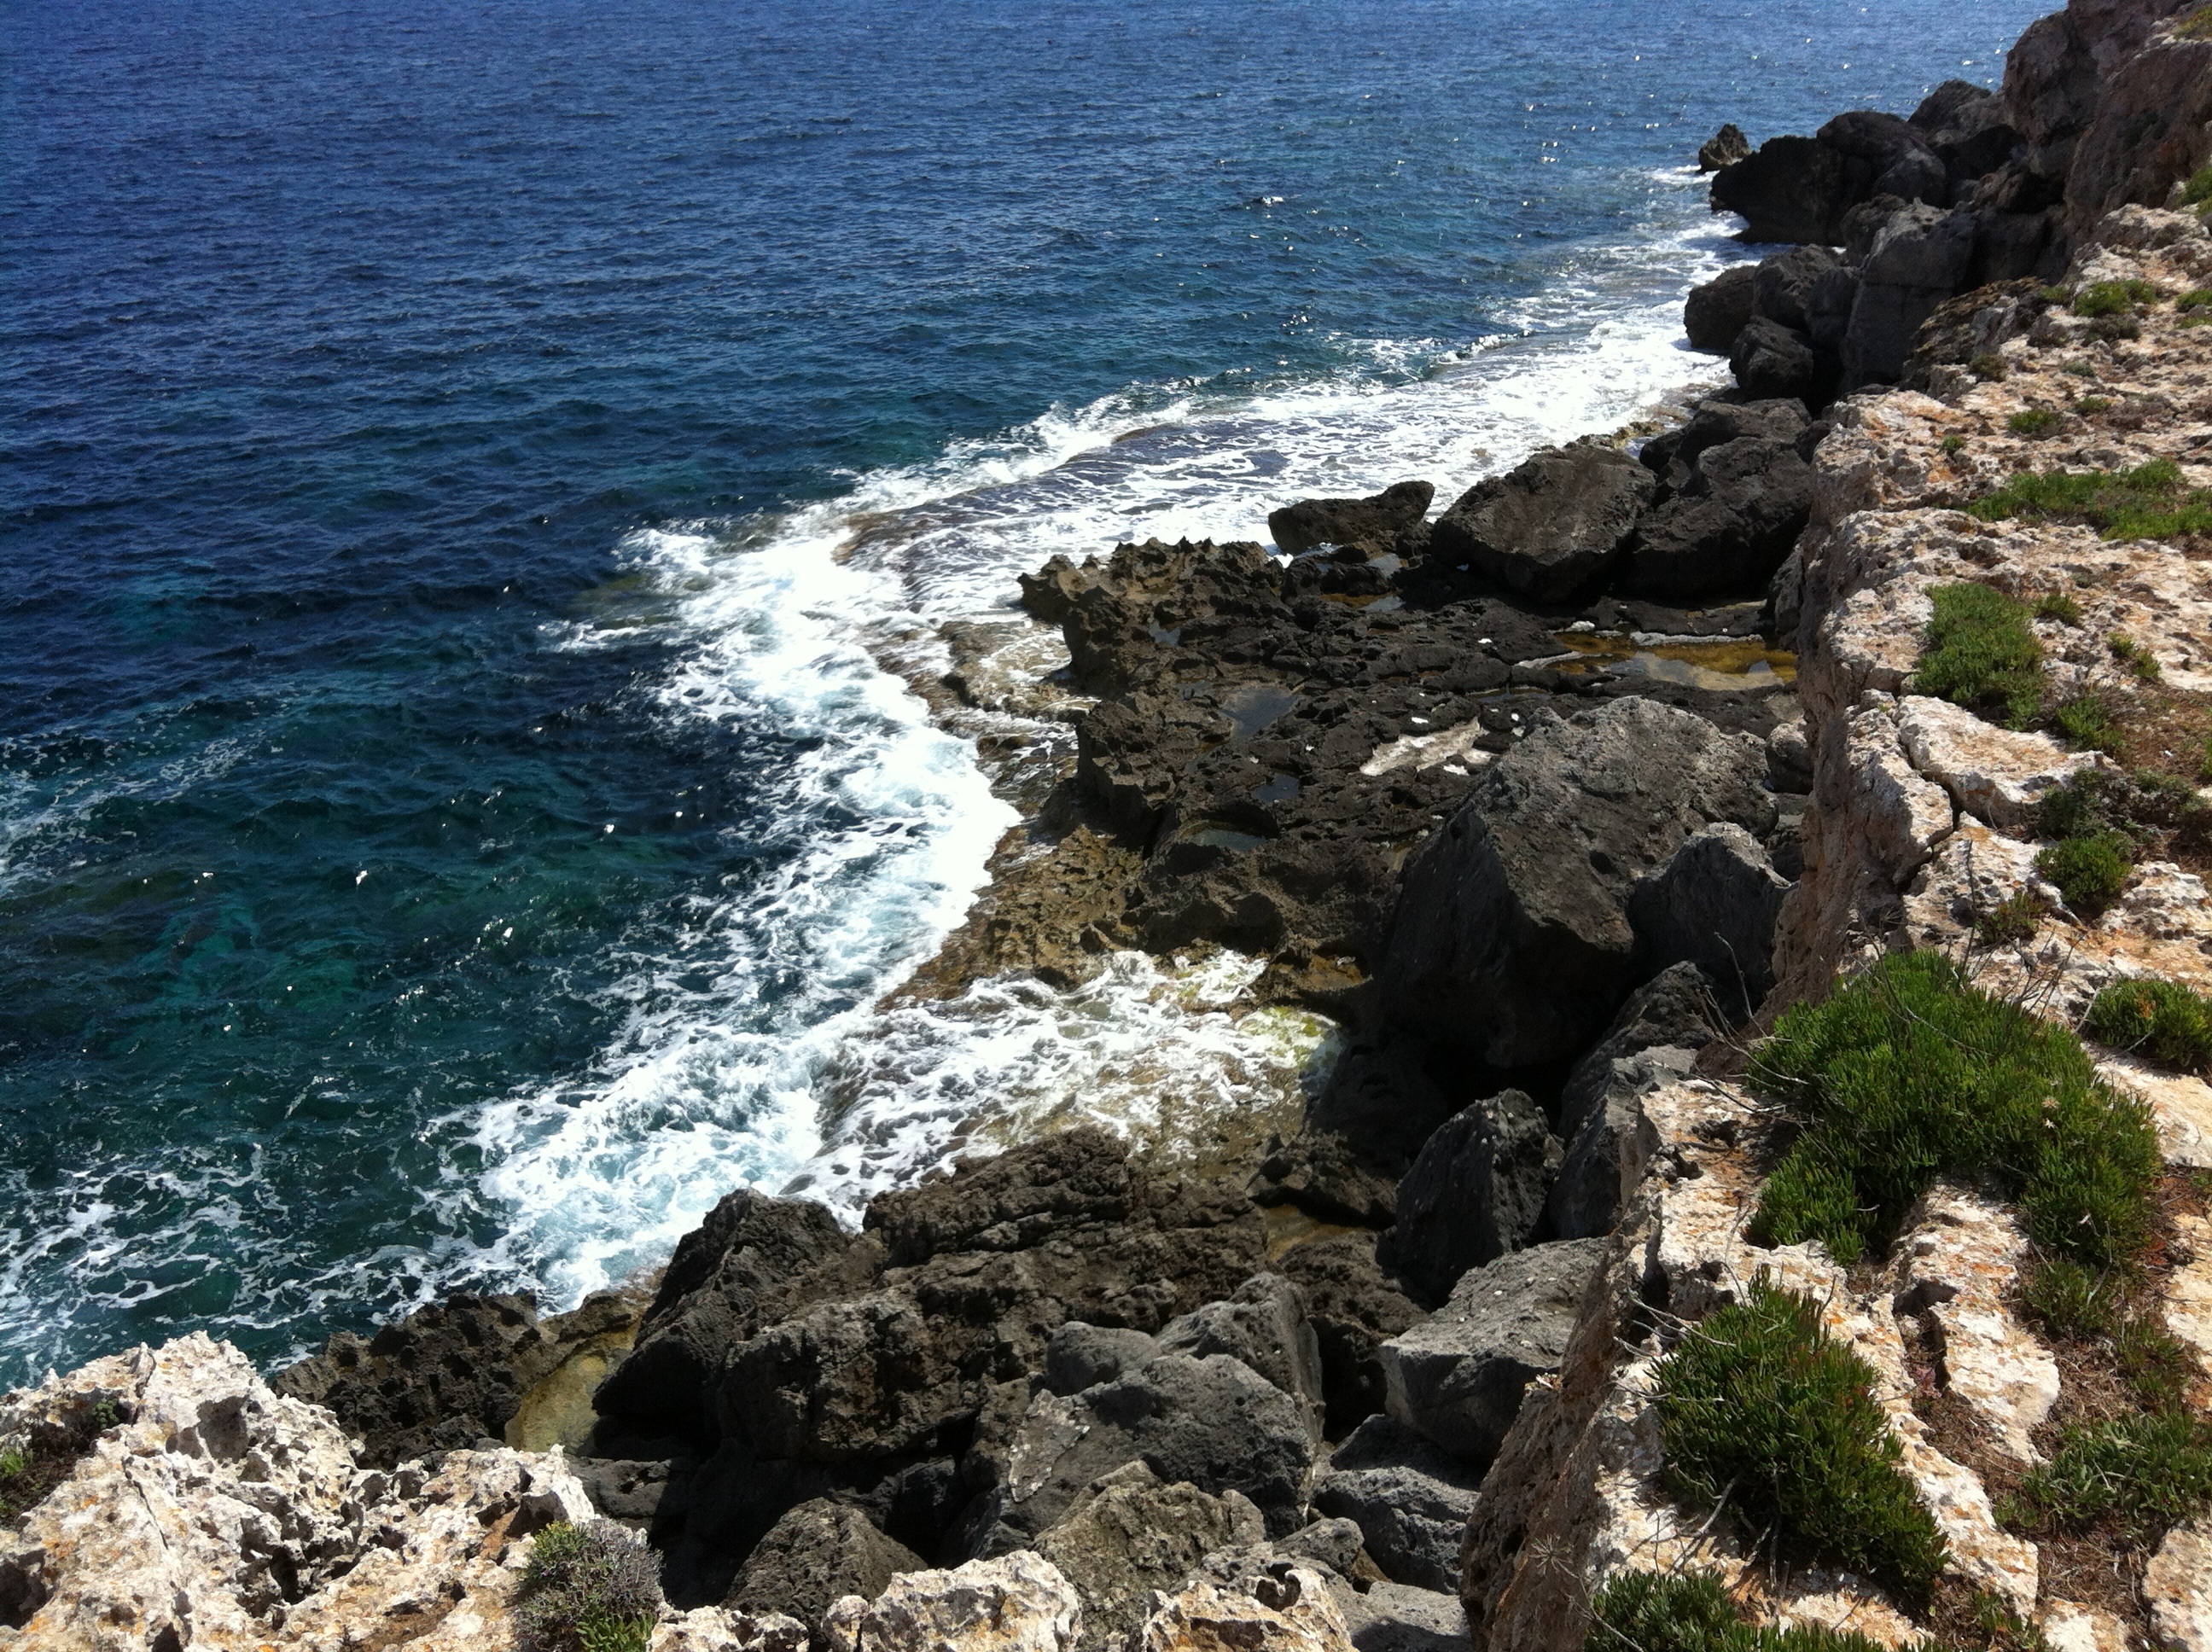
beach, sea, coast, rock, ocean, shore, wave, travel, cliff, cove, mediterranean, bay, island, terrain, material, body of water, geology, cliffs, rocky coast, cape, balearic islands, karg, menorca, wind wave